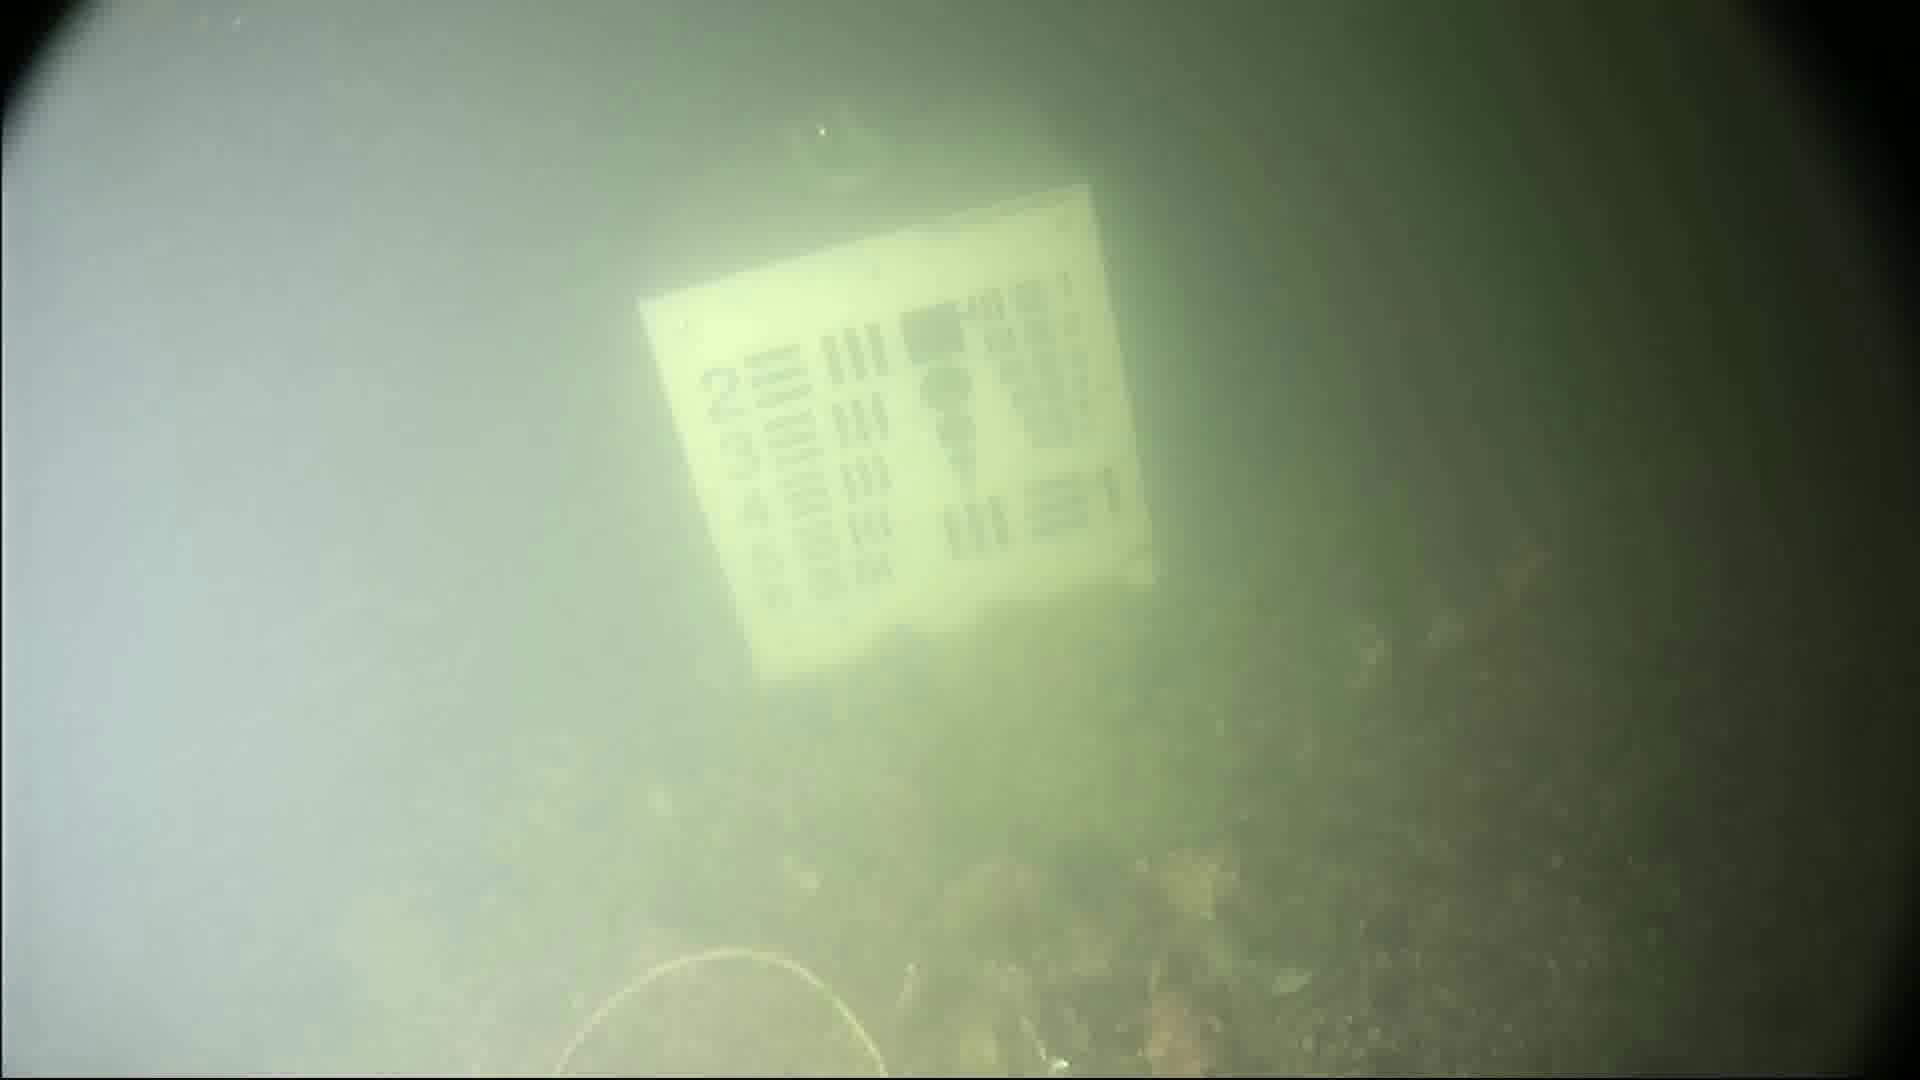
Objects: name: crab